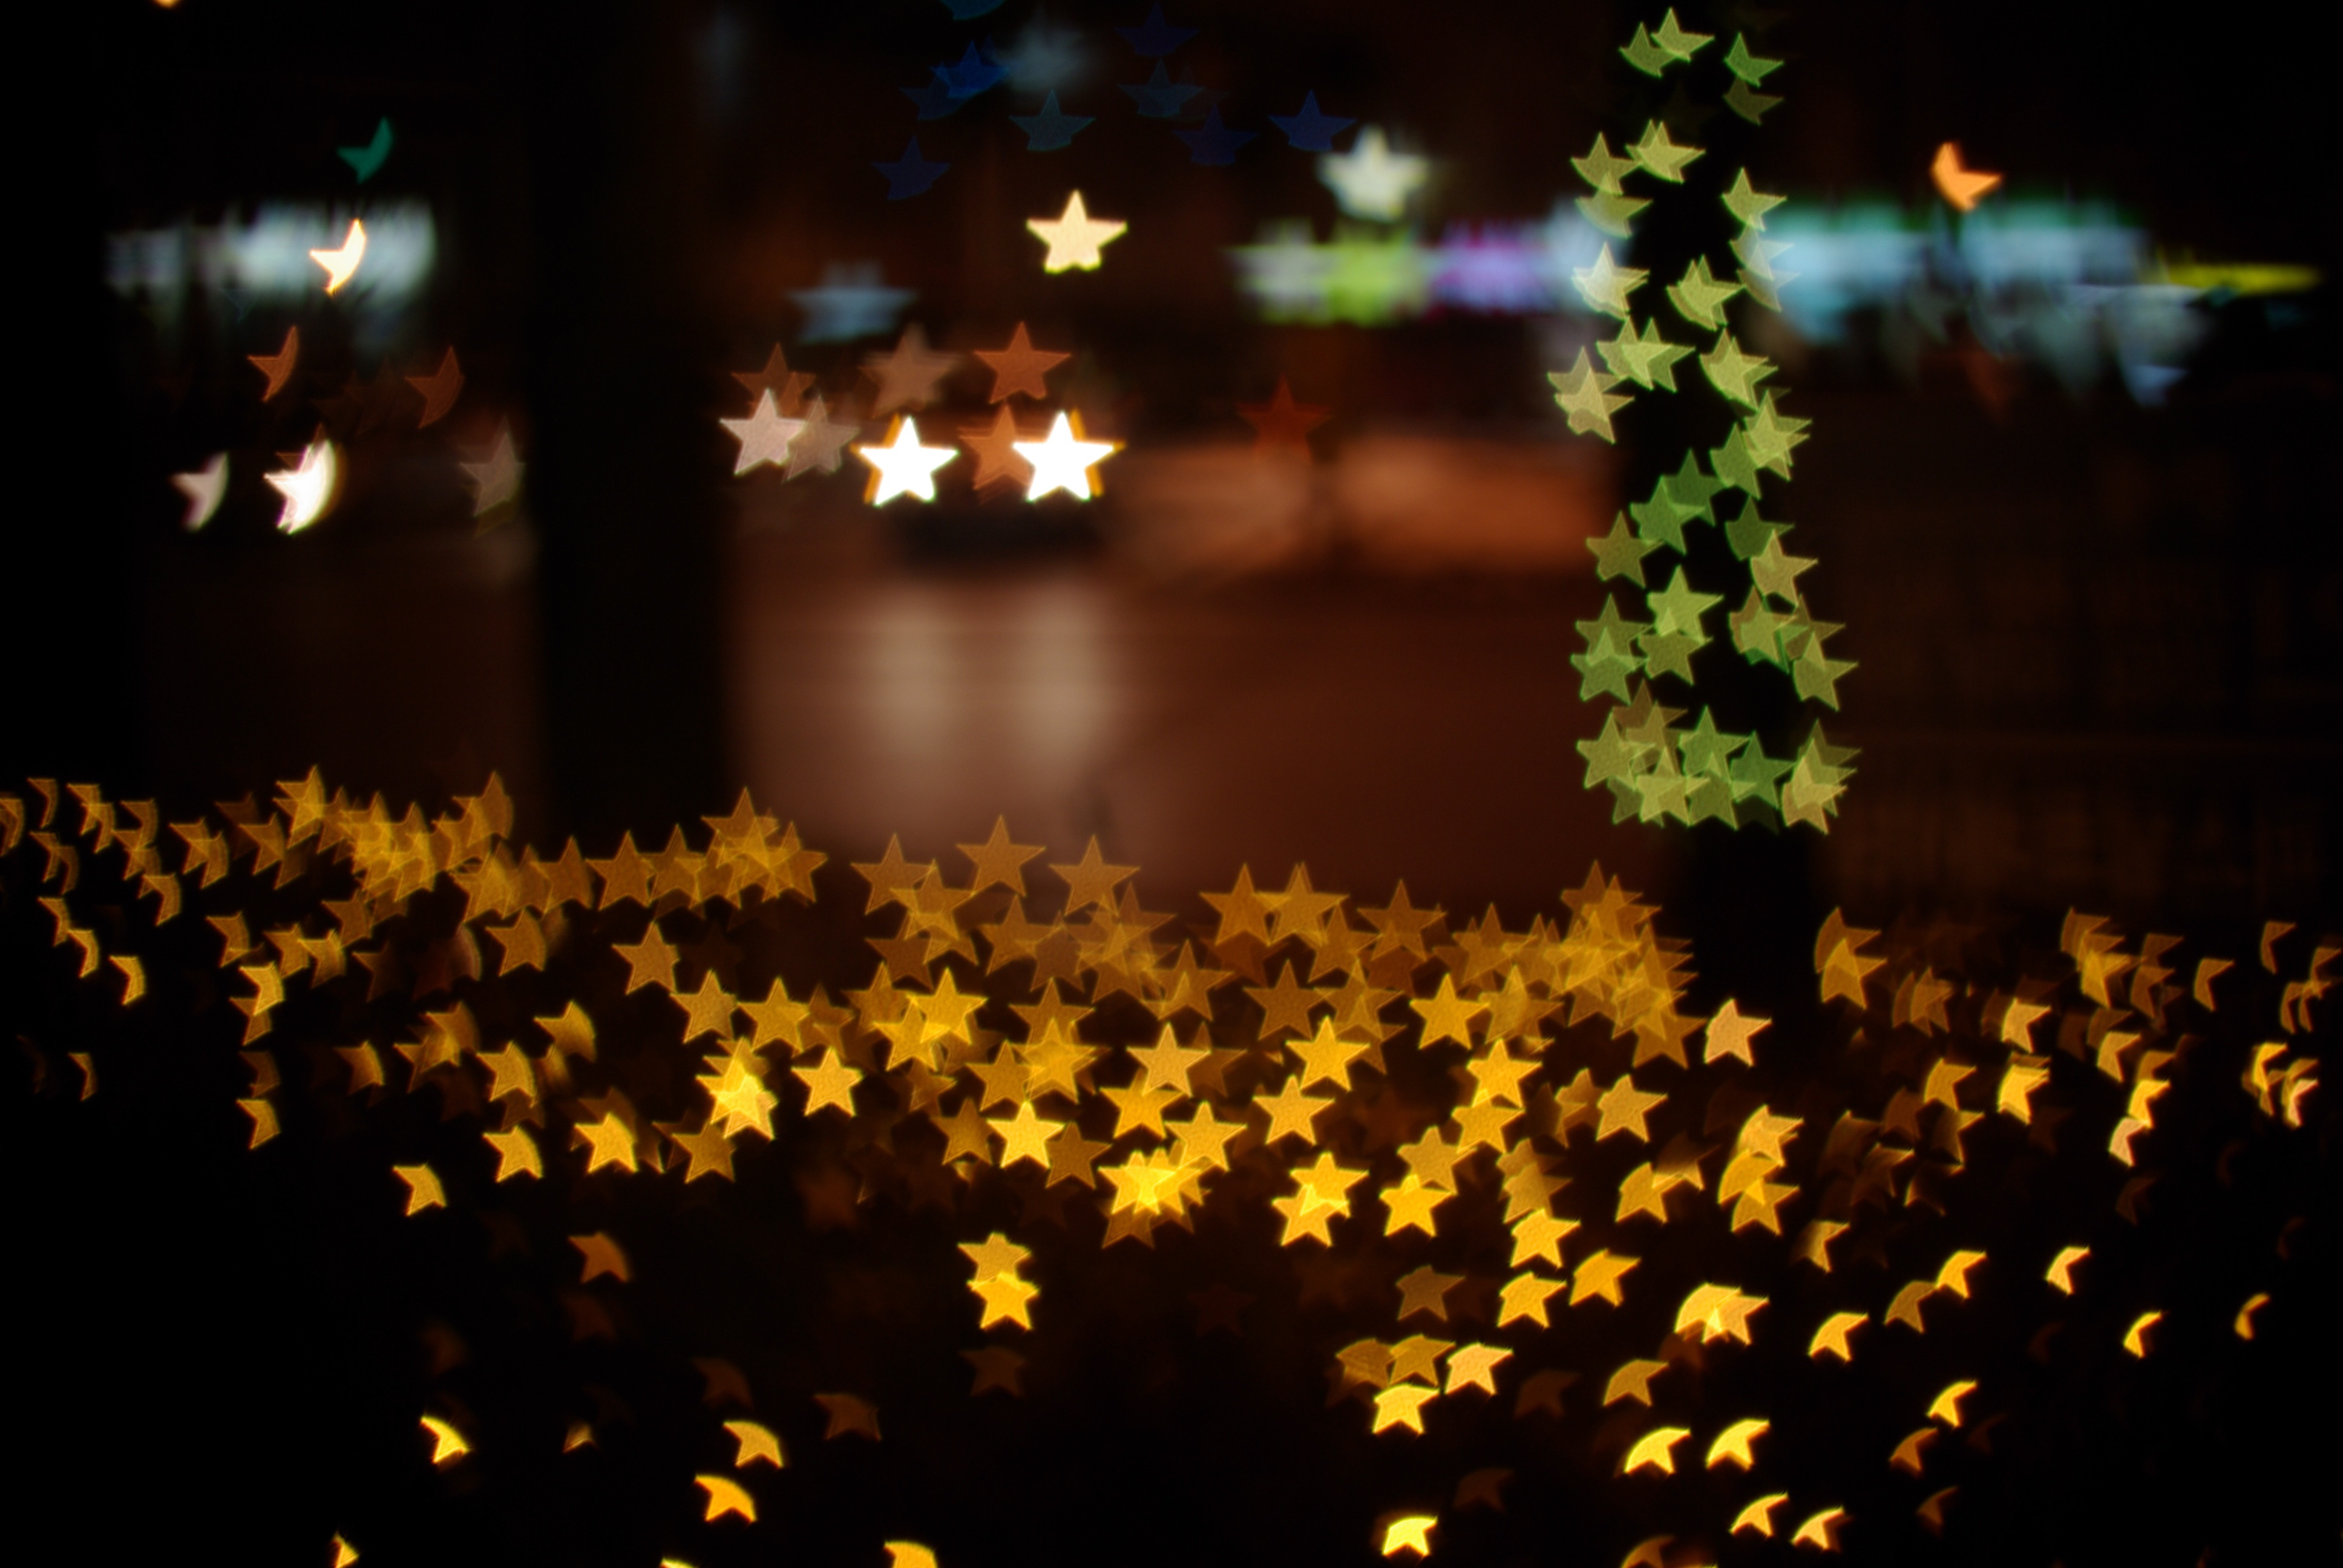
light, bokeh, night, sunlight, star, flower, crowd, evening, reflection, darkness, lighting, light mens wool